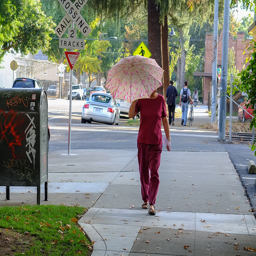
A woman walking down a street while holding a pink umbrella.
A color coordinated ensemble of umbrella with casual pants and top.
There is a woman wearing scrubs walking down the street.
a woman wearing red is walking with a pink umbrella
a person walking on a side walk holding an open umbrella